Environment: real
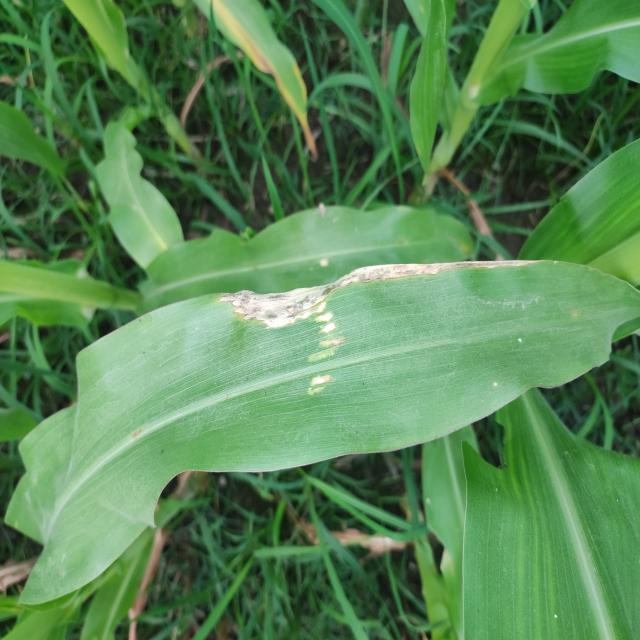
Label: northern_corn_leaf_blight